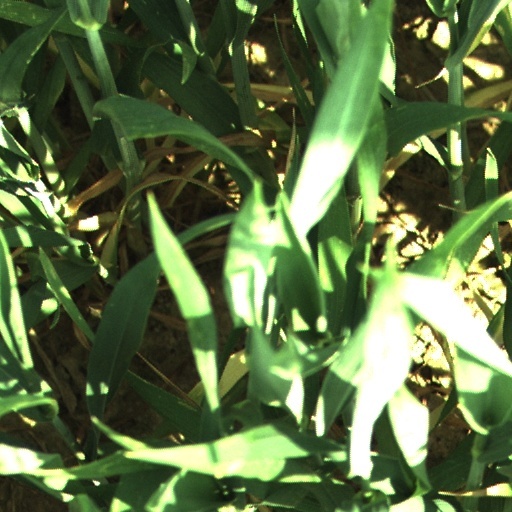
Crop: wheat